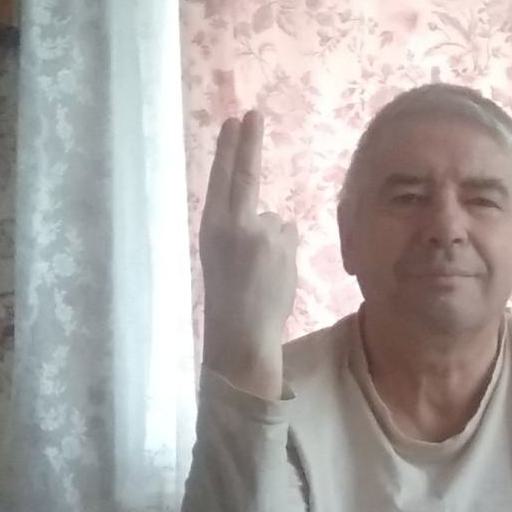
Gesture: two_up_inverted